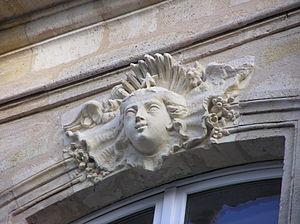
Bordeaux mascaron Etoile de David rue du Mirail créé en 1719
Bordeaux présente plus de 3 000 mascarons qui participent à l'ornementation des façades et des fontaines de la ville.